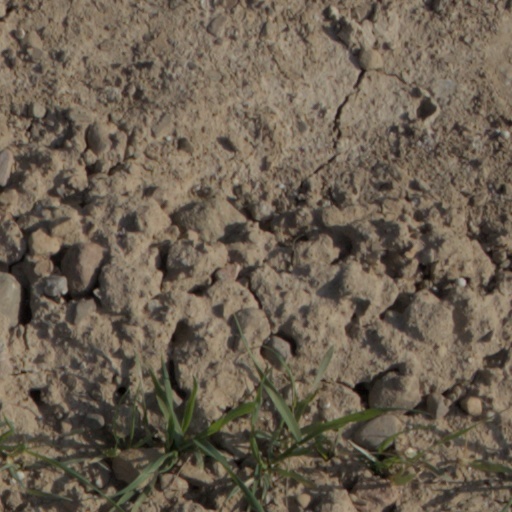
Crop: wheat